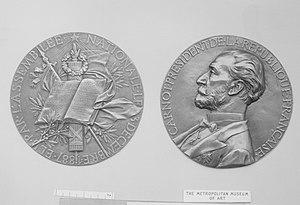
Sadi Carnot, né le 11 août 1837 à Limoges et mort le 25 juin 1894 à Lyon, est un homme d'État français. Il est président de la République du 3 décembre 1887 à son assassinat par l'anarchiste italien Sante Geronimo Caserio.
Jules-Clément Chaplain, dit Jules Chaplain, né le 12 juillet 1839 à Mortagne-au-Perche et mort le 13 juillet 1909 à Paris, est un sculpteur, médailleur, dessinateur et lithographe français.